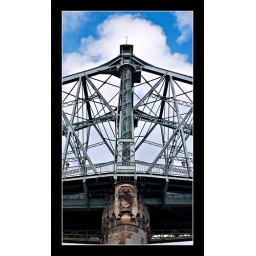
One of the posts of the Blue Wonder bridge against a lovely blue sky.